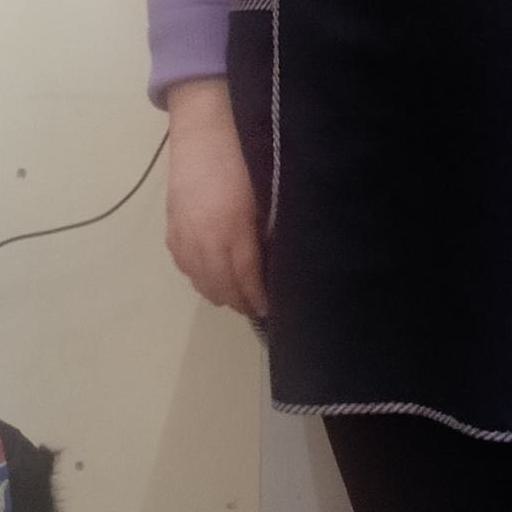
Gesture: no_gesture